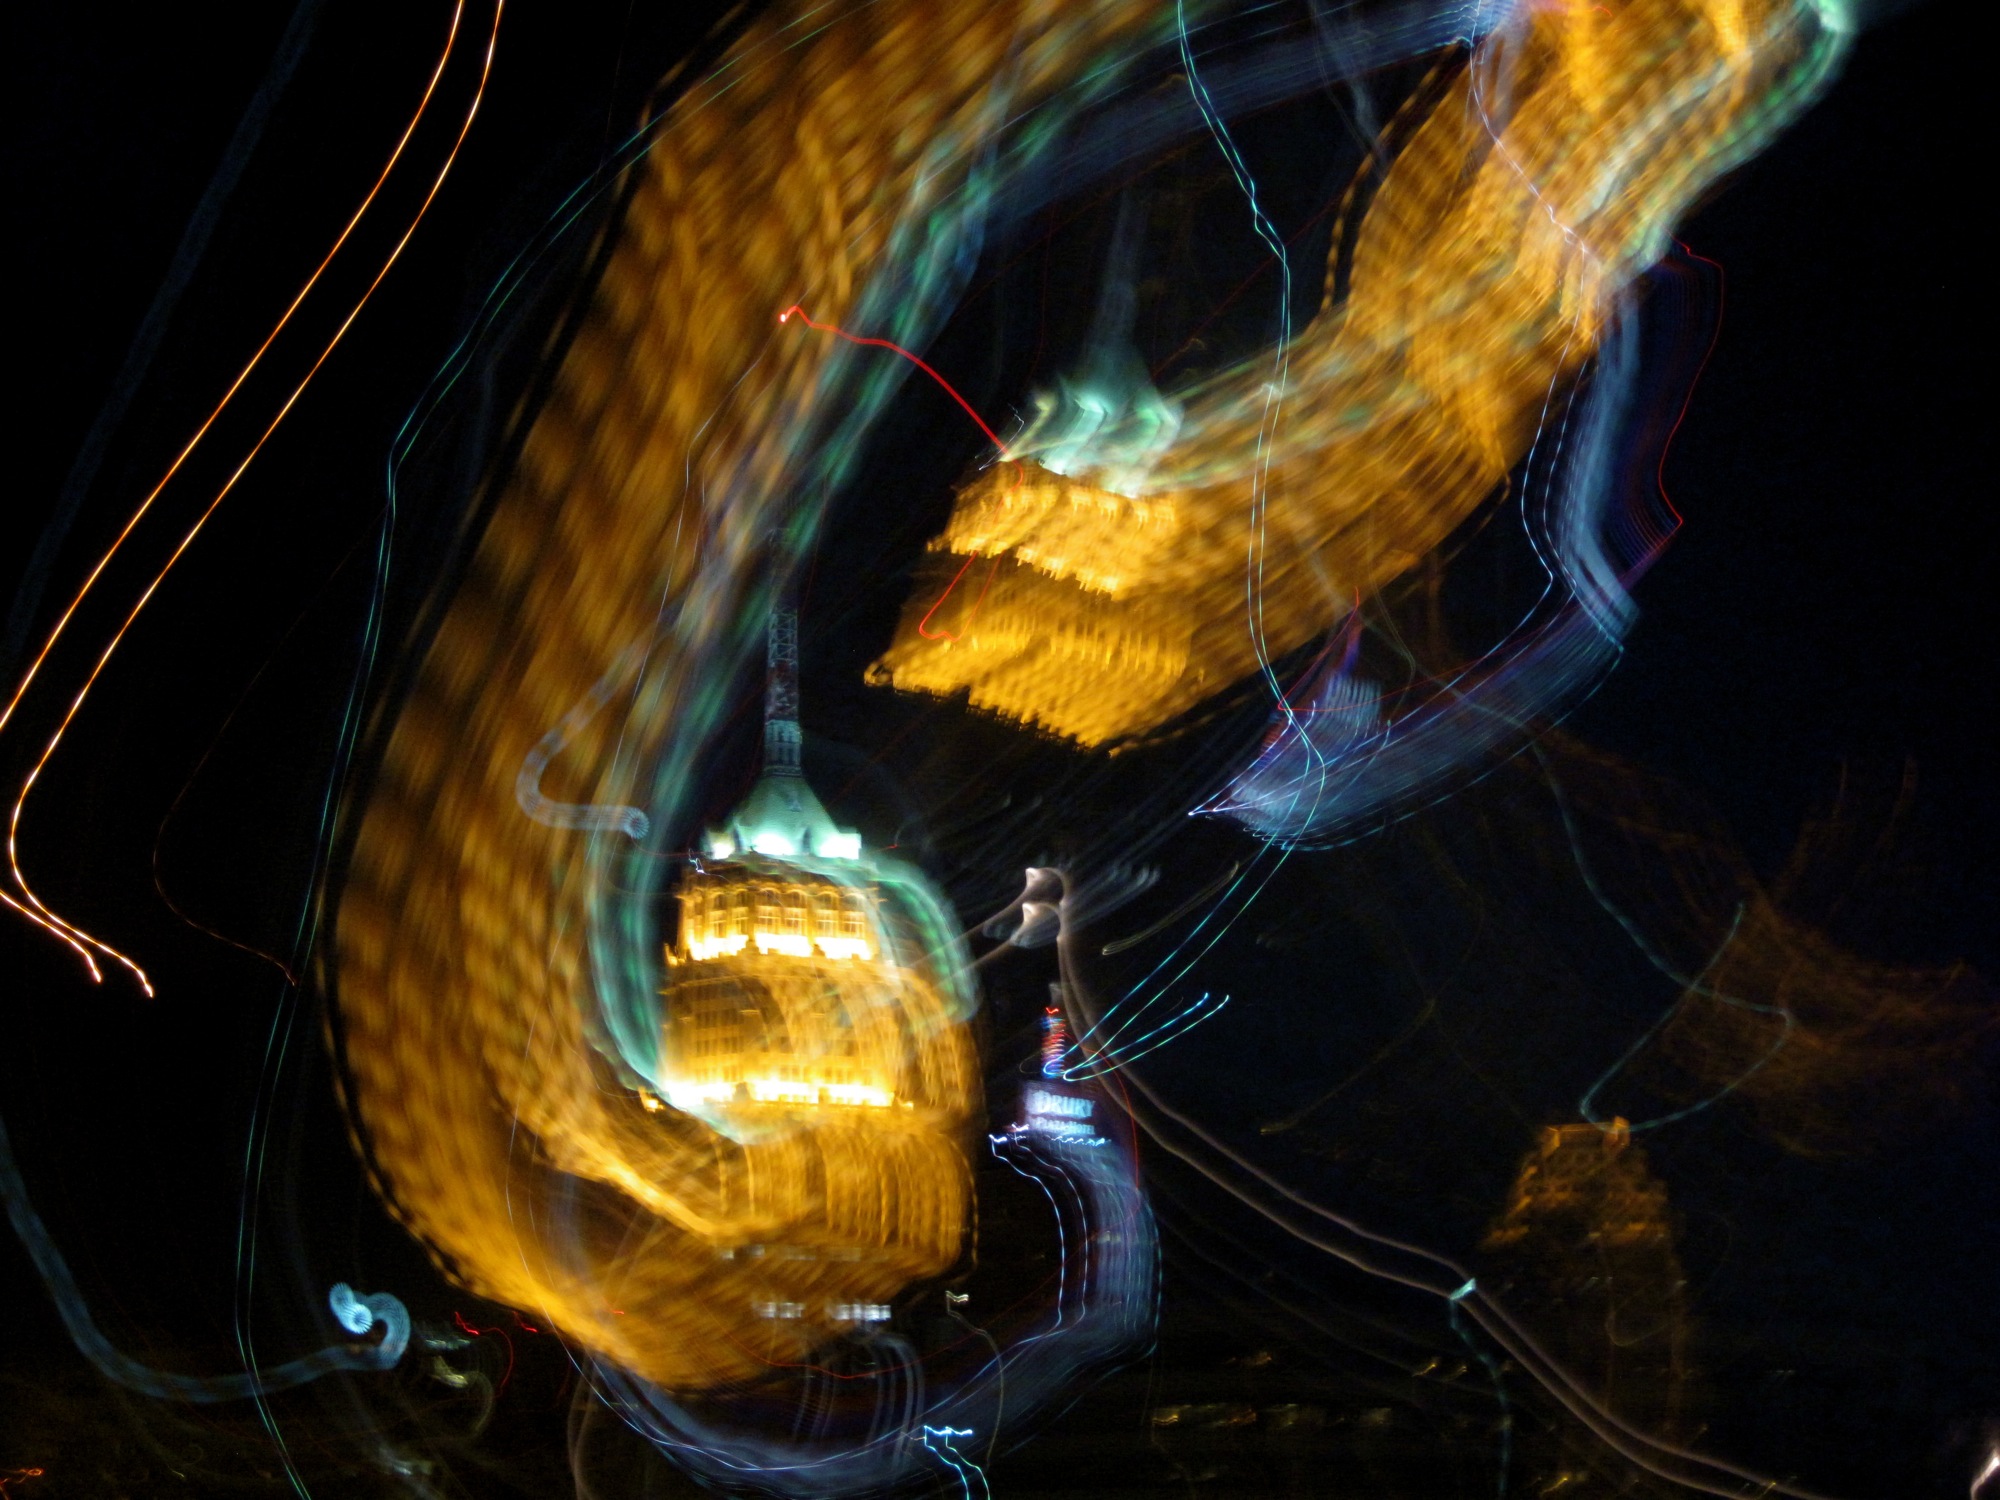
light, night, biology, flame, darkness, yellow, outer space, lightpaint, texas, sanantonio, screenshot, macro photography, computer wallpaper, fractal art